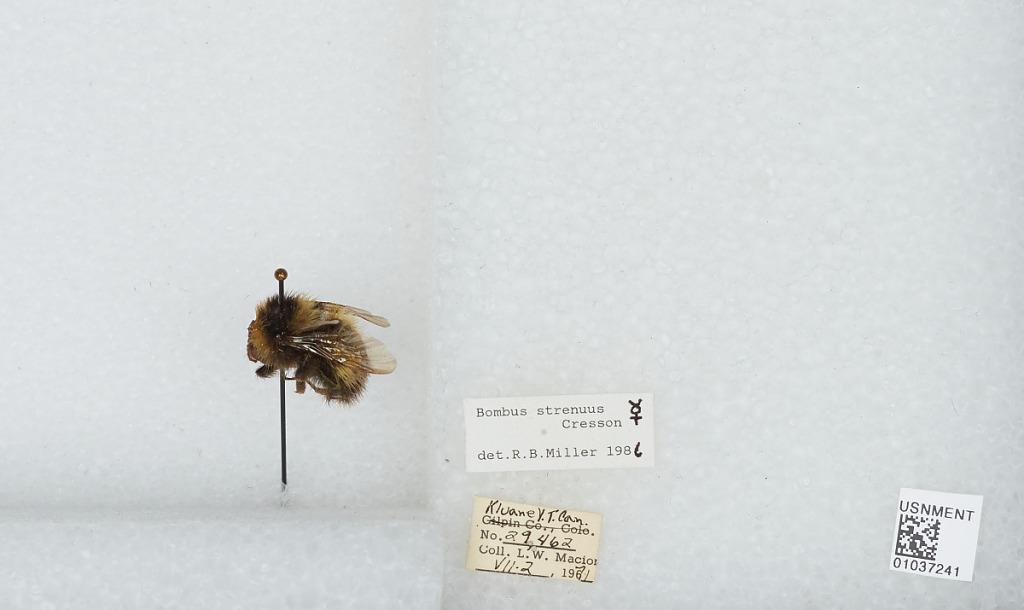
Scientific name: Bombus (Alpinobombus) neoboreus Sladen
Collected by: L. Macior
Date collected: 1971-7-2
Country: Canada
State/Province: Yukon Territory
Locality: Kluane
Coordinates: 60.75, -139.5
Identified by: Miller, R. B.